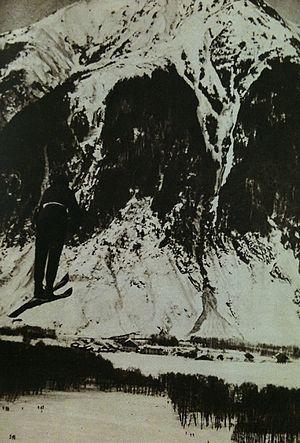
Sulo Jääskeläinen à chamonix en 1924
Sulo Jääskeläinen ou Sulo Usa à partir de 1925, né le 19 décembre 1890 à Vyborg et mort le 12 janvier 1942 à Kotka, est un sauteur à ski et spécialiste finlandais du combiné nordique.